Palace of Domitian

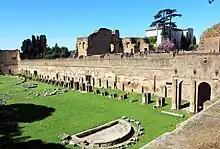
Garden or "stadium" of the Palace of Domitian

The so-called "Hippodrome" or "Stadium" of Domitian (160 x 48 m) extends over the entire eastern side of the Domus Augustana. It has the appearance of a Roman Circus but is too small to accommodate chariots. In reality, it was a large and elaborate sunken garden, similar to the earlier one at the Roman Villa of Pliny "in Tuscis", and most of the statuary in the nearby Palatine museum comes from the Stadium. Domitian enjoyed this form of garden as shown by the one he also built at his country villa in the Alban Hills. It may have been used as a private riding school which must have been present in the private villas of the time, according to Pliny the Younger; in the Acts of the Martyrs, a "Hippodromus Palatii" is mentioned concerning Saint Sebastian, which must certainly have been this.